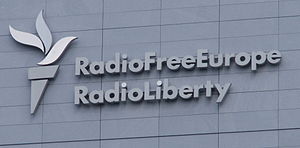
Radio Free Europe
Radioens bygning i Prag
"Radio Free Europe/Radio Liberty er en radio- og kommunikationsorganisation finansieret af den amerikanske Kongres som et antikommunistisk tiltag for at ""fremme demokratiske værdier og institutioner ved at sprede faktuelt korrekt information og idéer"". Organisationen retter sin virksomhed mod lande i Europa, Asien og Mellemøsten og sender mere end 1.000 timer om ugen på 28 forskellige sprog over kortbølge, AM, FM og over internettet.